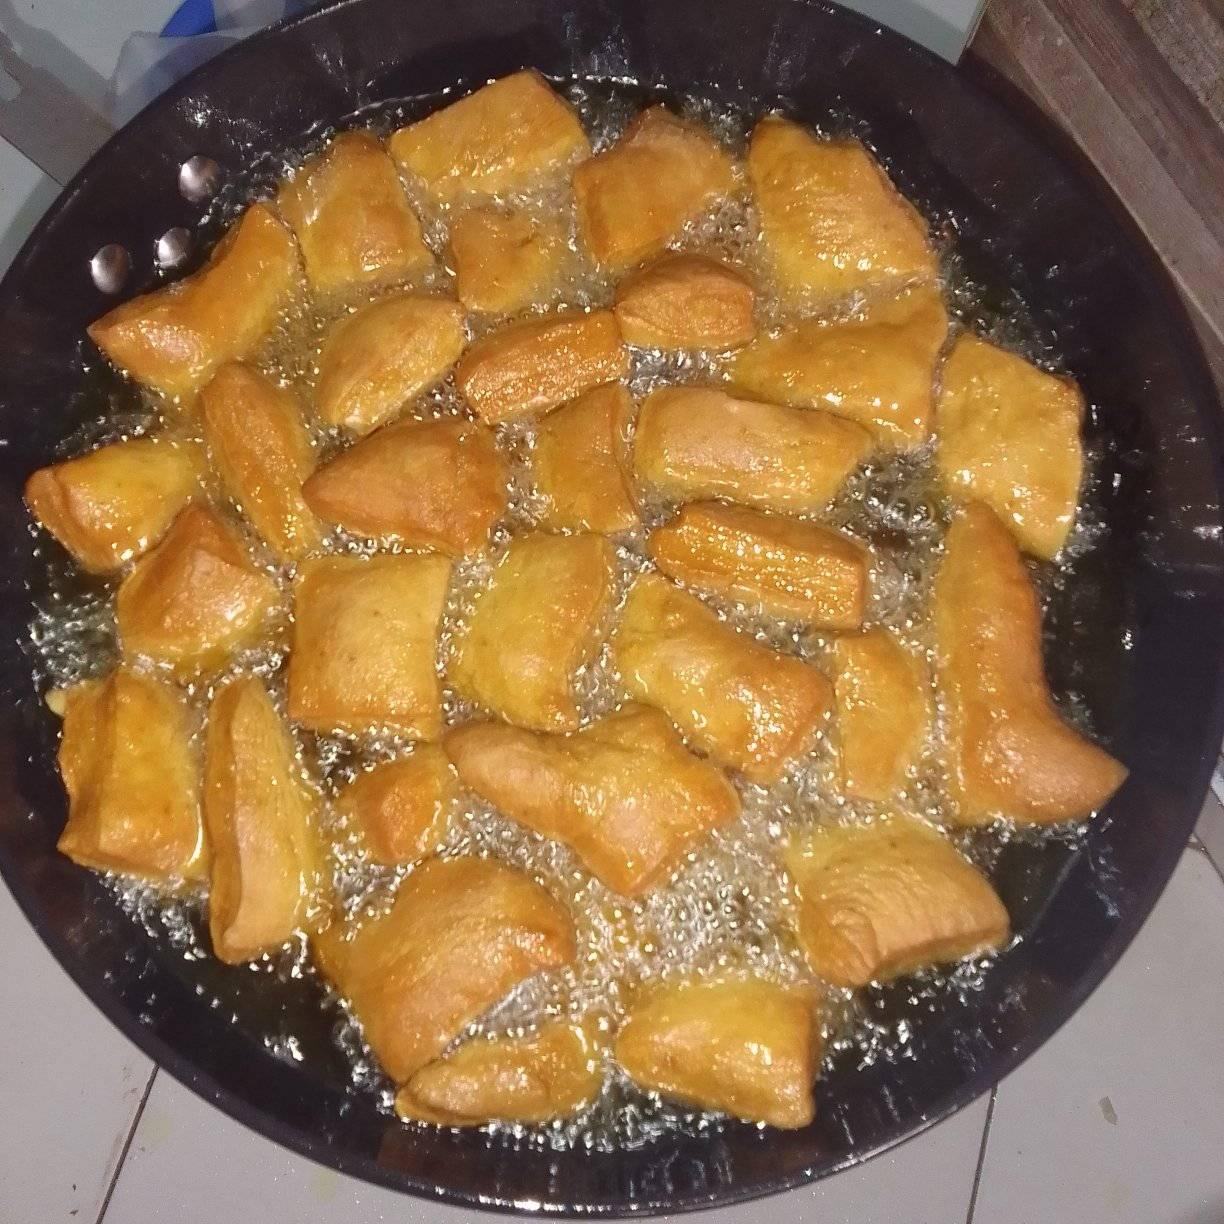
Rangi yenye kuiva kwa mahamri yaliyo kwenye mafuta mengi yanayoashiria kuwa yanachemka  moto ukiwa sawa. Mahamri ni mengi tu ambayo yanaweza kuliwa na kuuzwa.